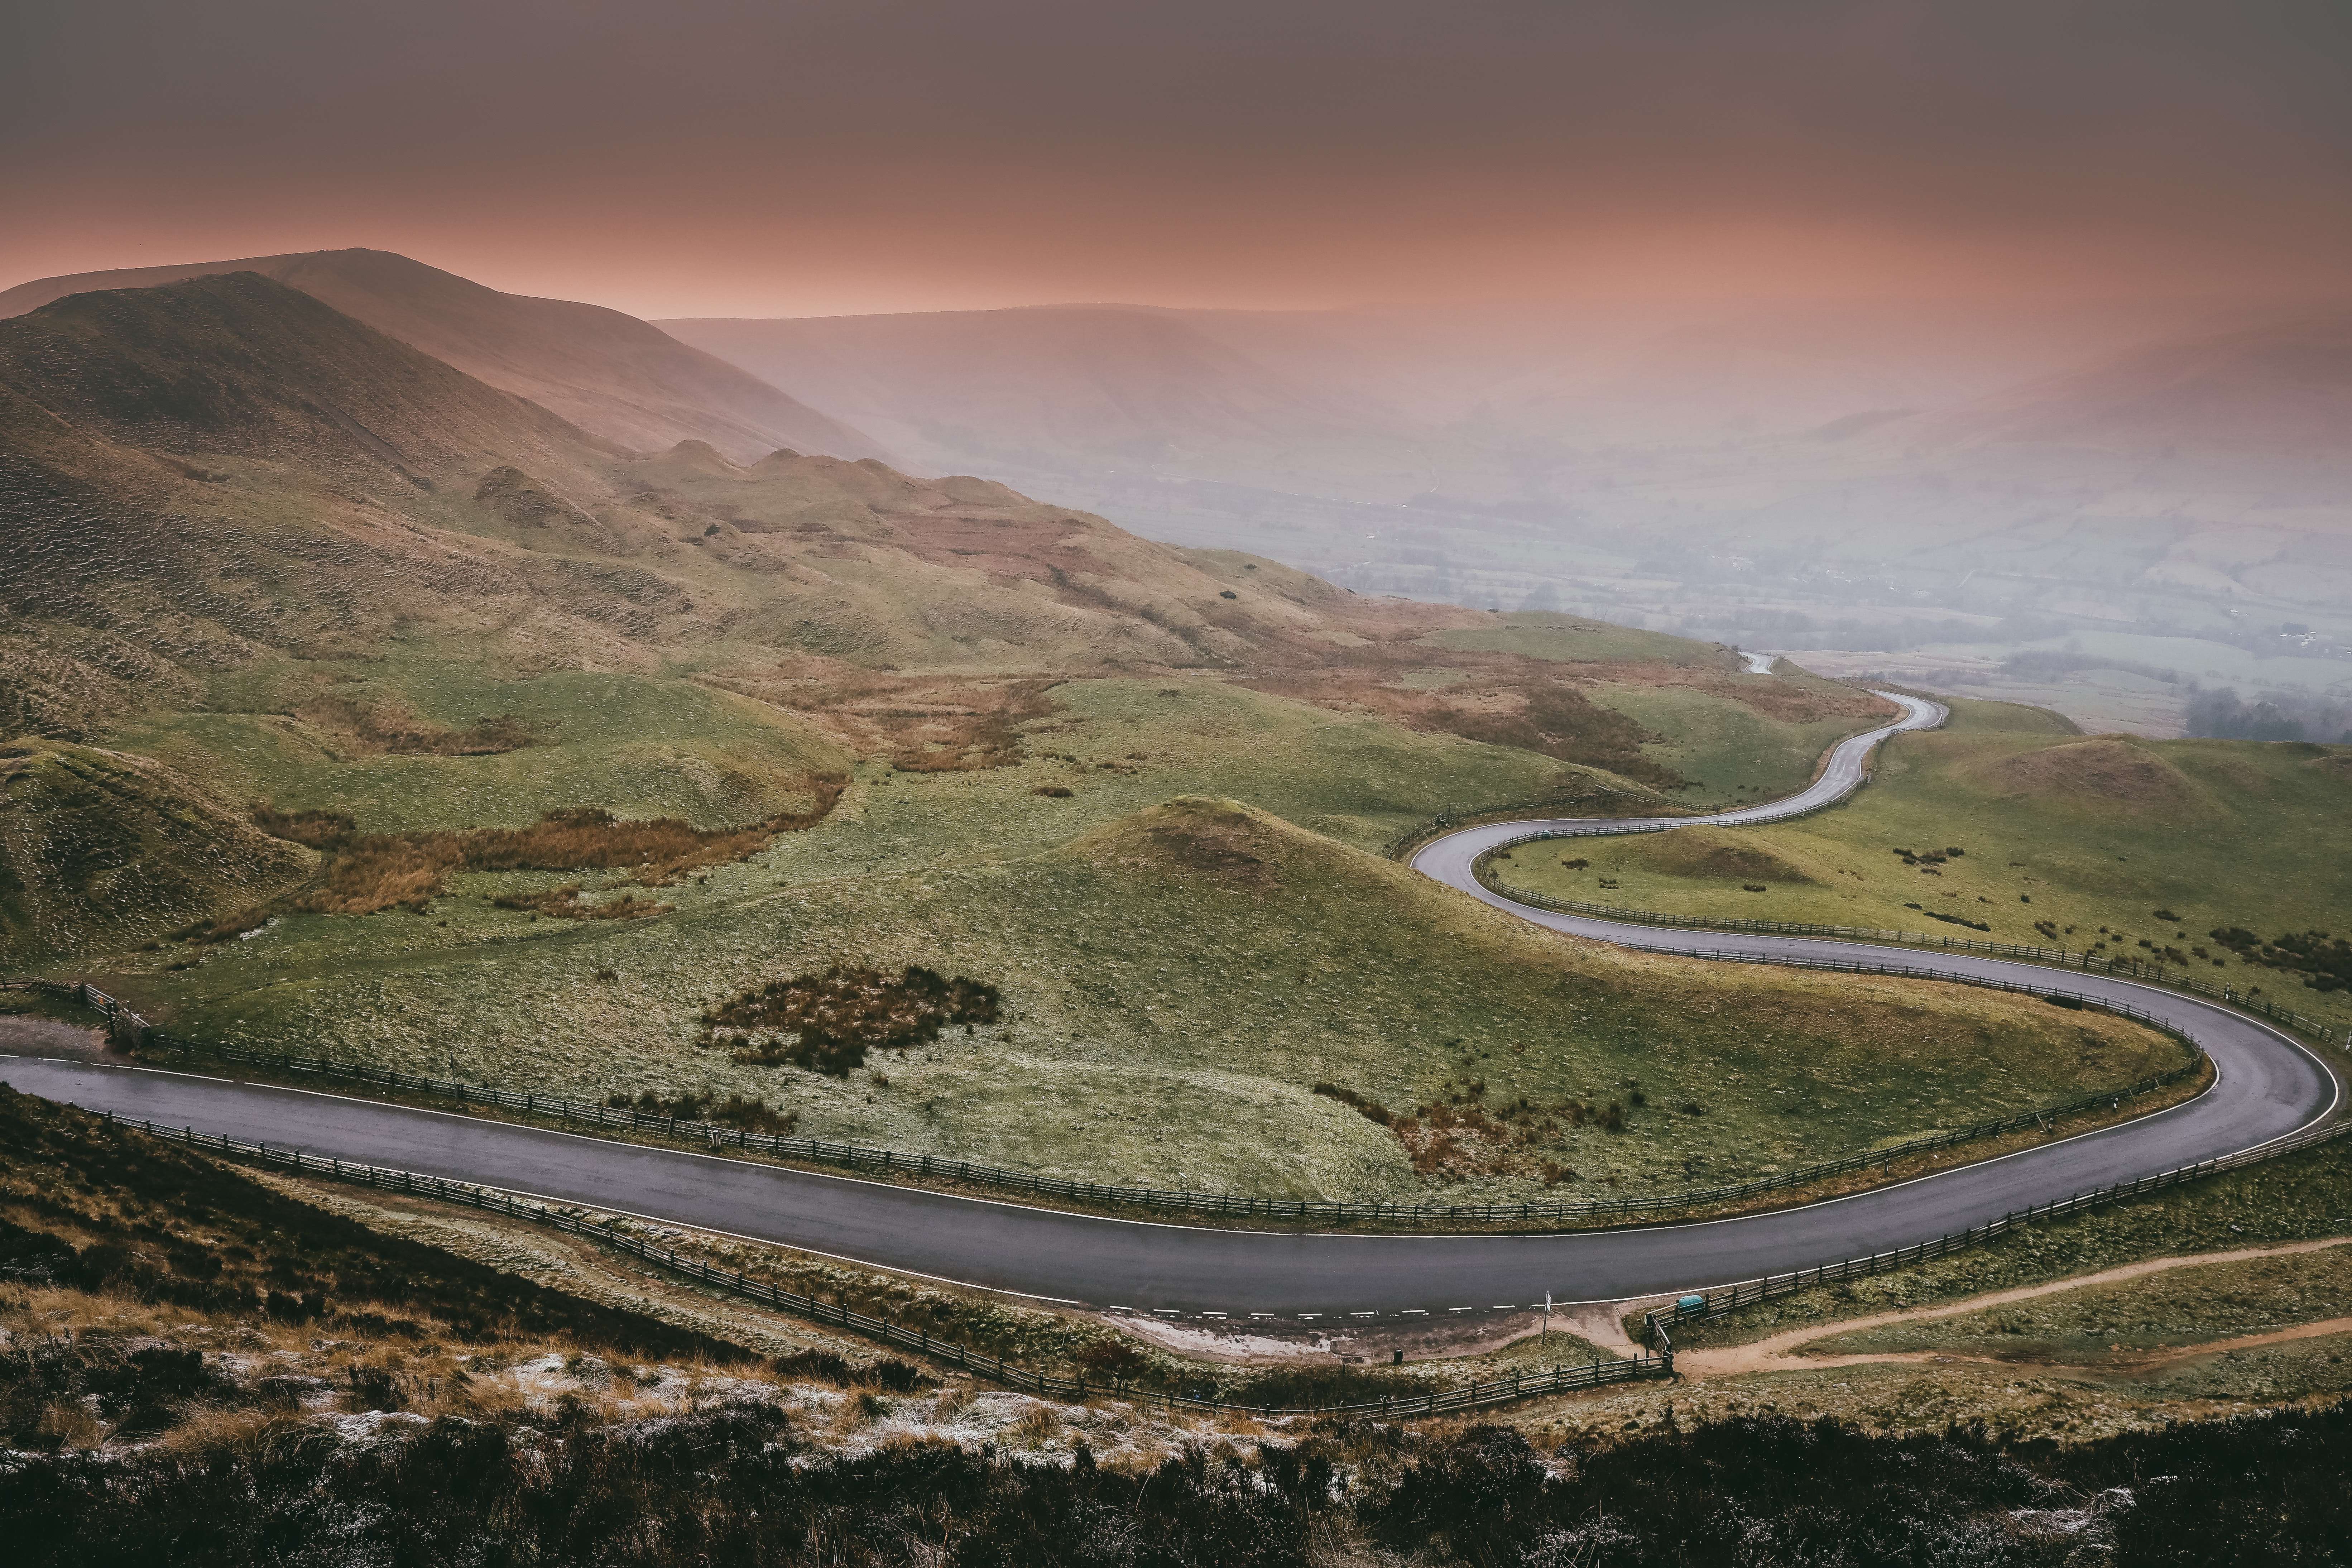
mountainous landforms, mountain pass, highland, road, mountain, natural landscape, hill, infrastructure, landscape, river, valley, aerial photography, fell, cloud, race track, hill station, terrain